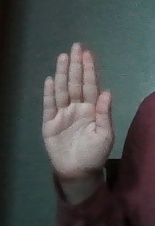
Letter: seen